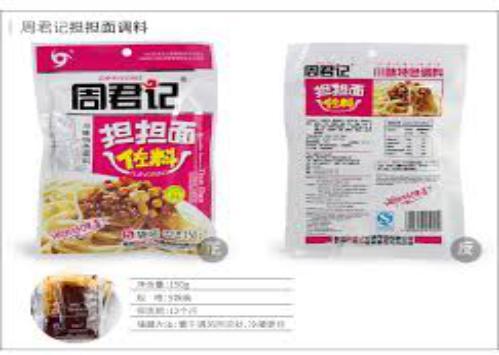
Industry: Food